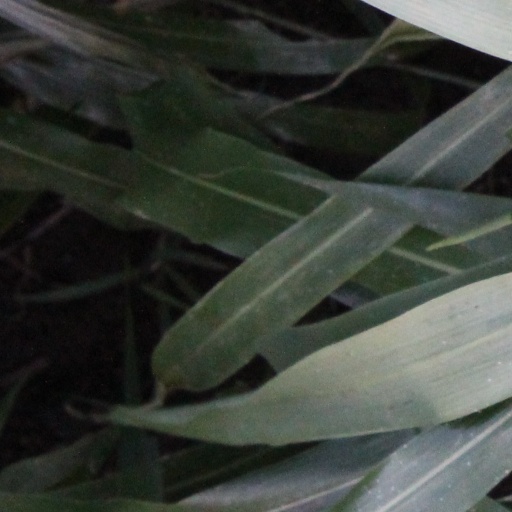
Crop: sorghum